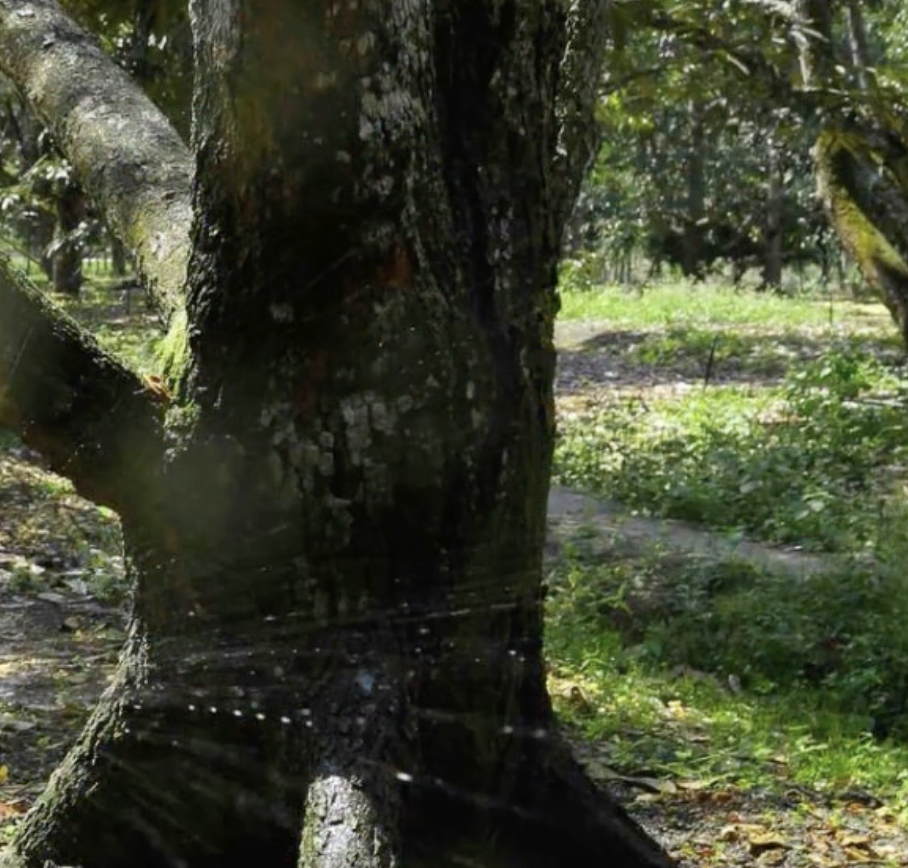
Label: sooty_mold